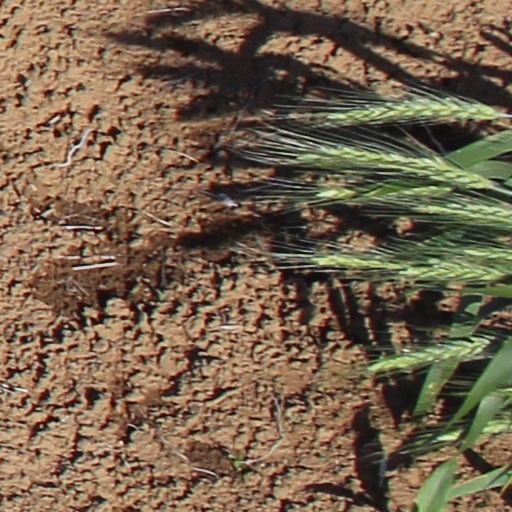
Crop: wheat